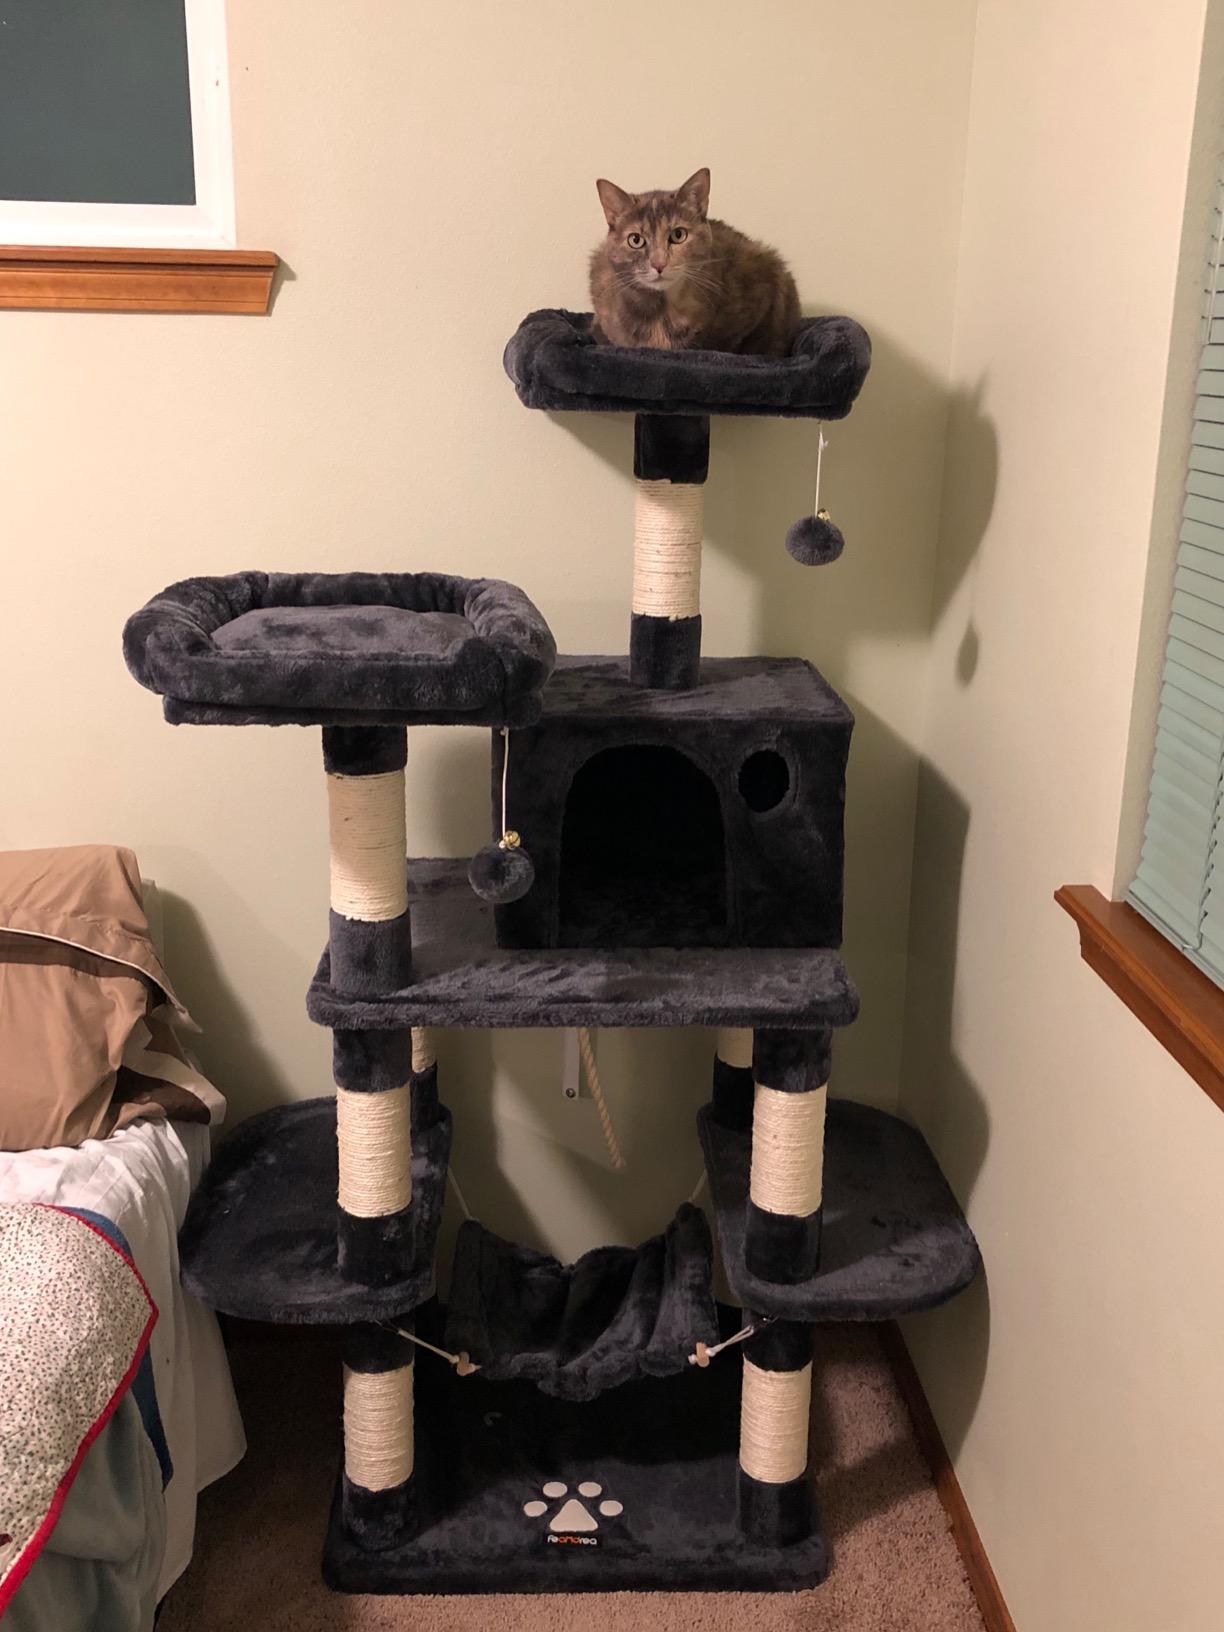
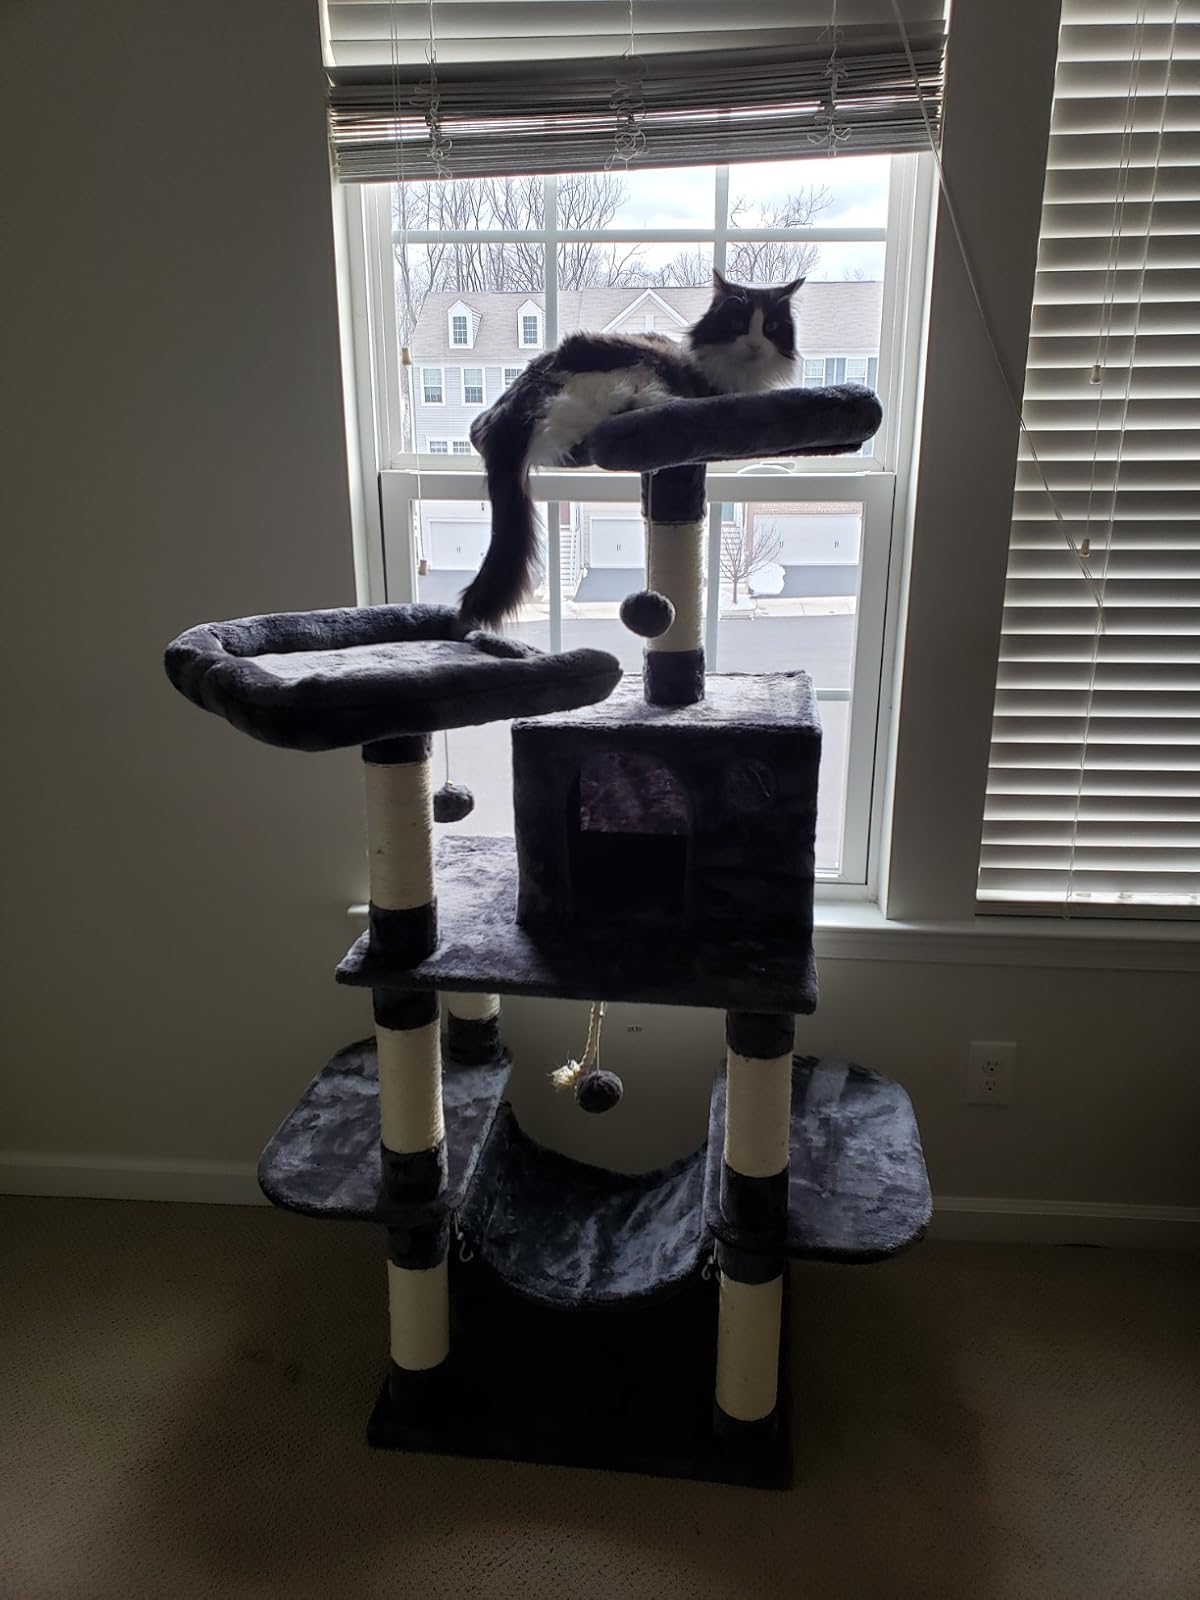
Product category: items_cat tree
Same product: yes